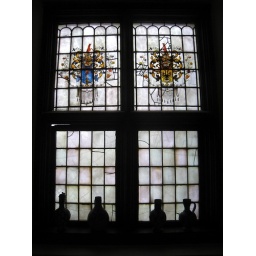
Day 76: Oct 29, 2010 - Jugs silhouetted in the 16th century window of Tetar van Elven museum.